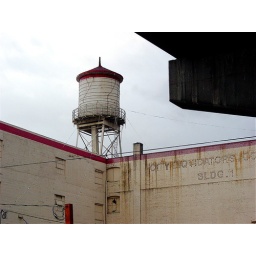
I am in love with water towers and negative space, oh, and texture, too!